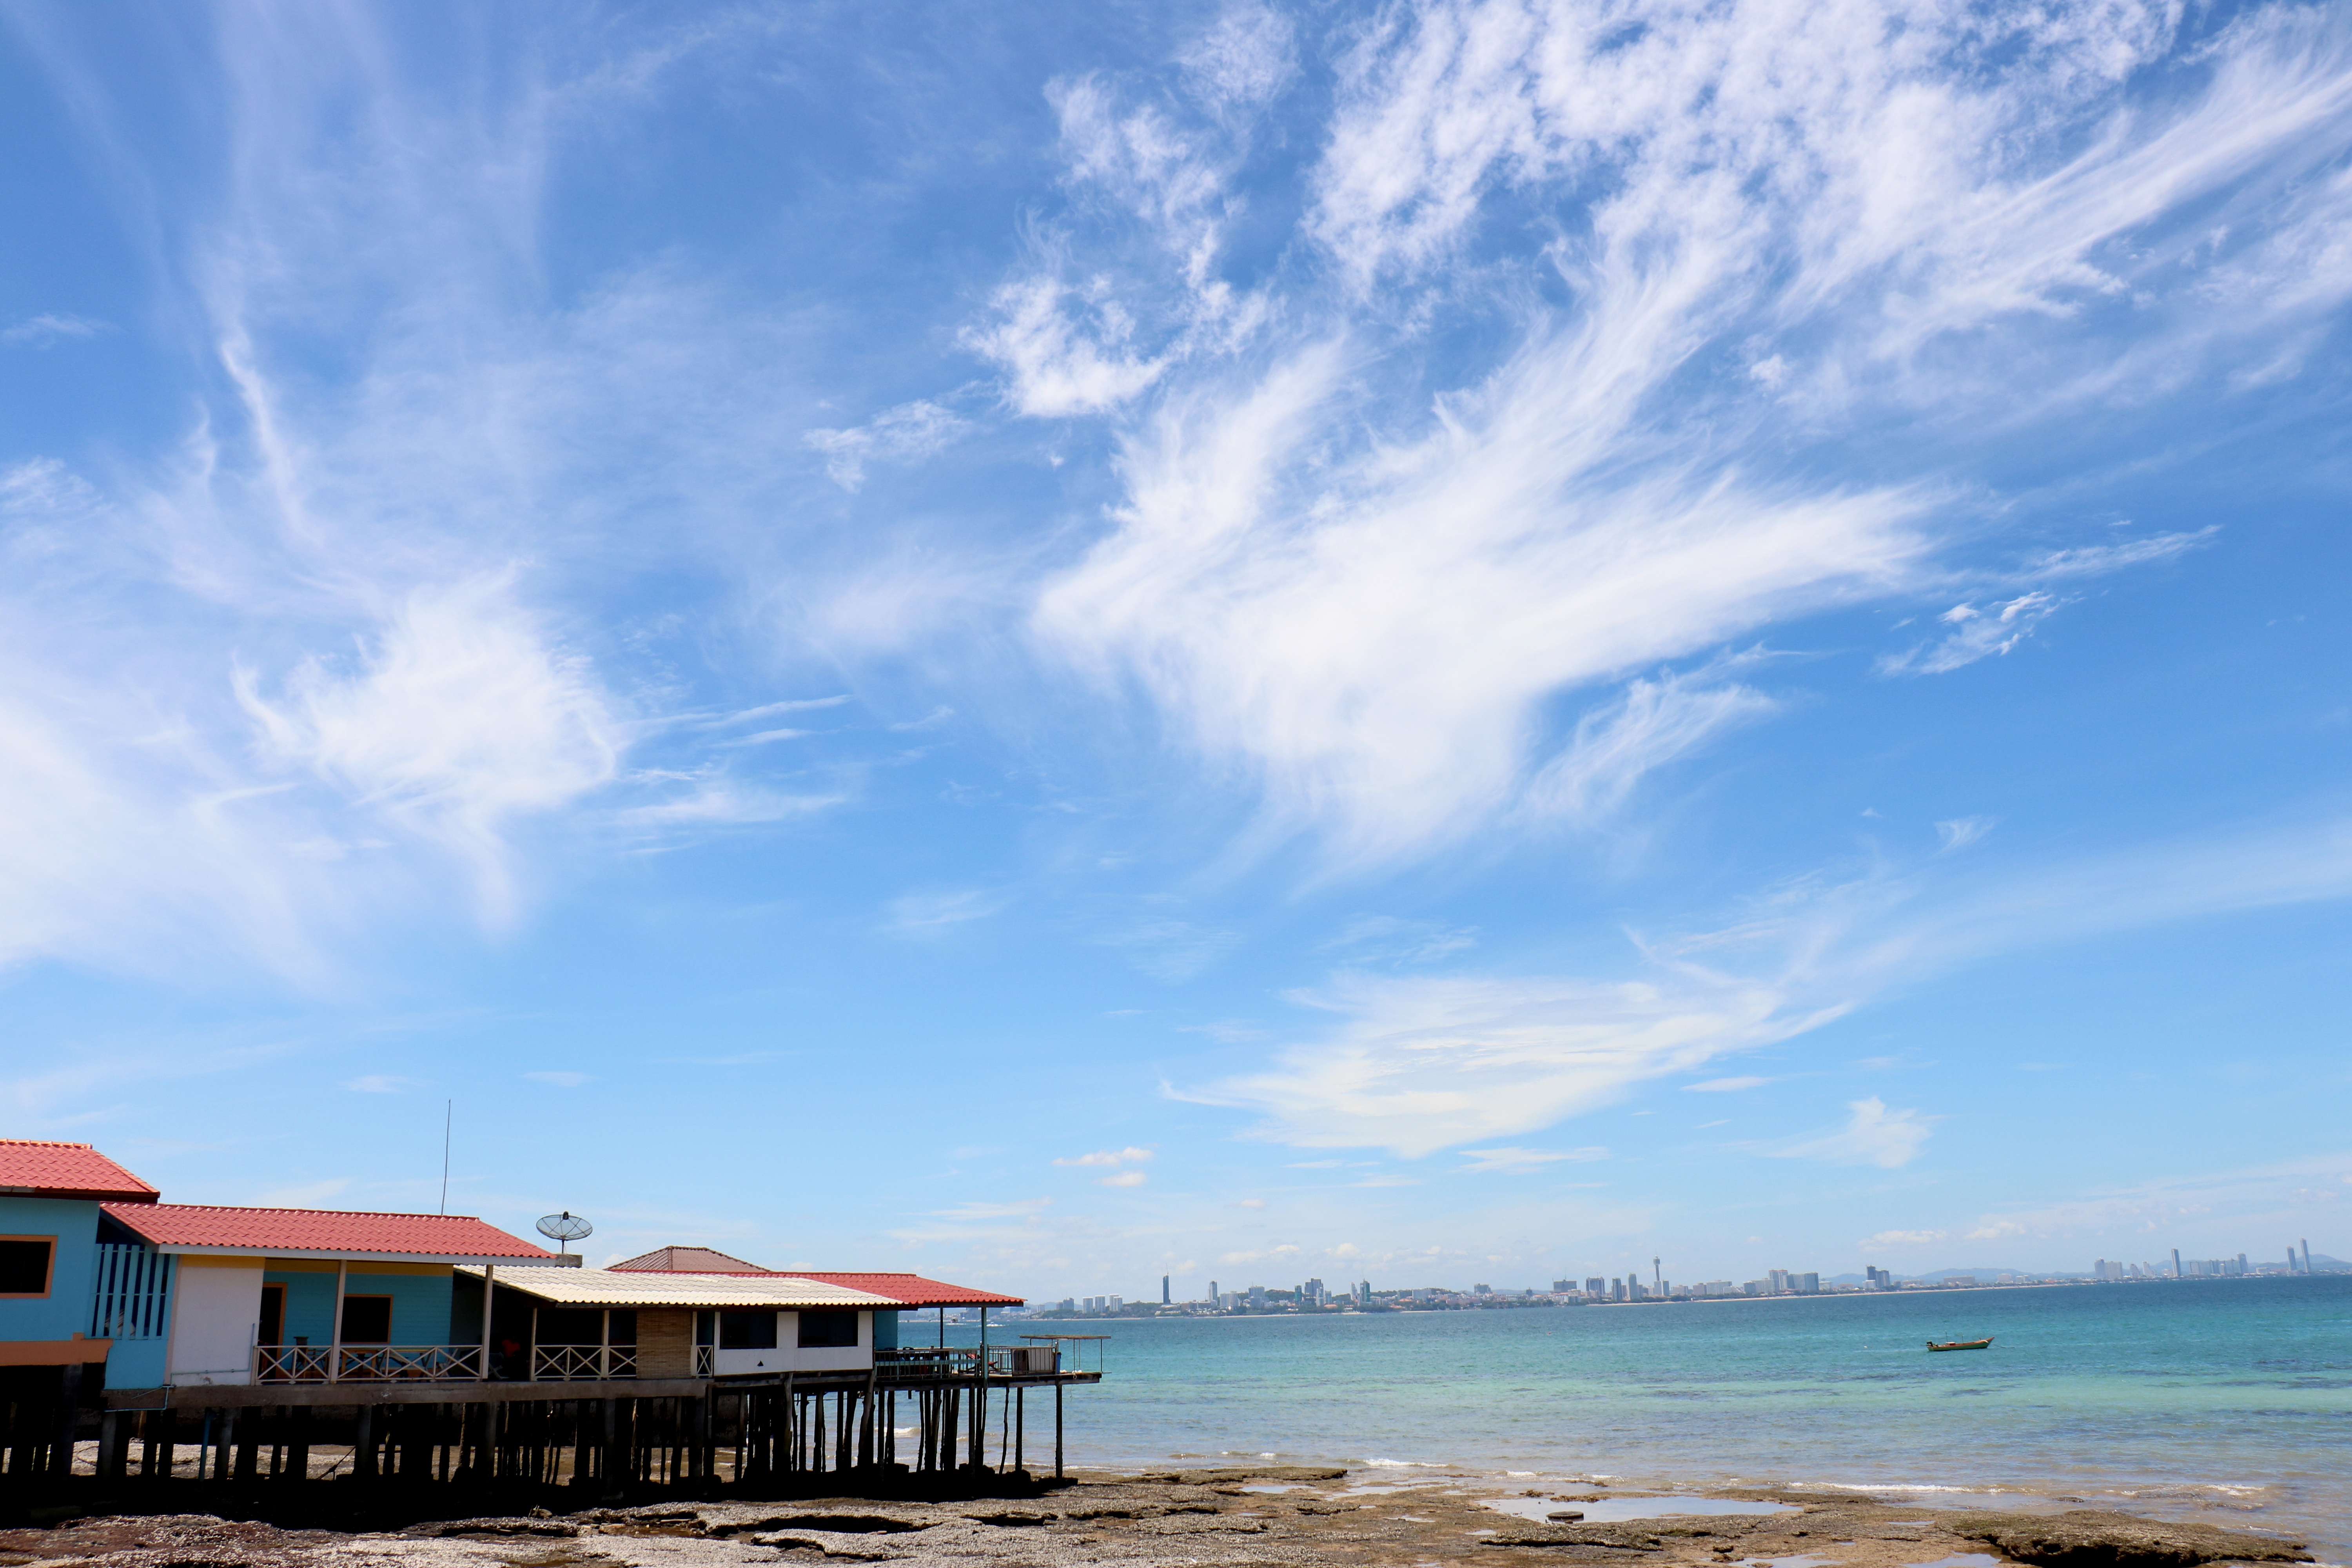
beach, sea, coast, ocean, horizon, cloud, sky, shore, wave, vacation, dusk, bay, thailand, body of water, clouds, kolan, wind wave